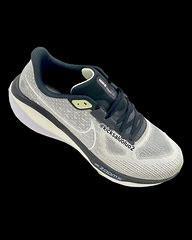
Brand: Nike
Model: Vomero 17